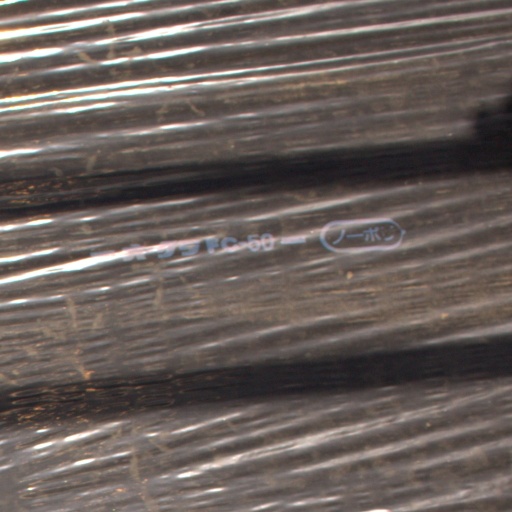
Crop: Jerusalem artichoke